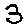
Label: 3